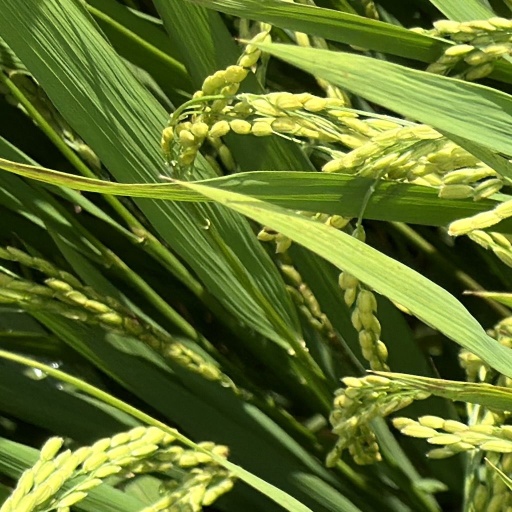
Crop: rice